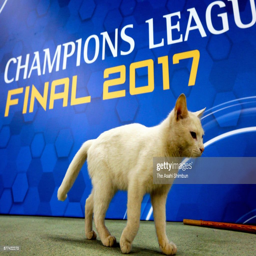
a cat walks in the stadium ahead of the official training .